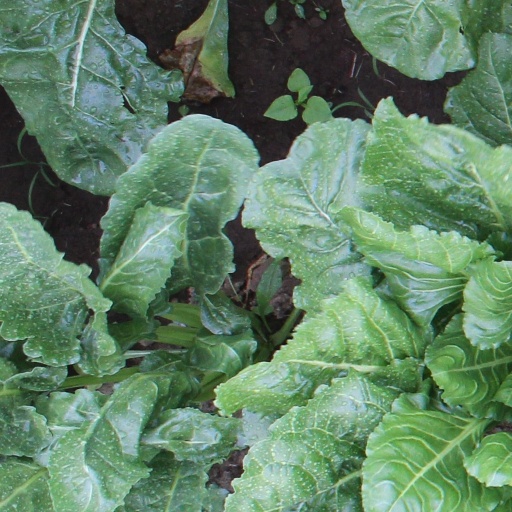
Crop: sugar beet